Count Radetzky's 5th Hussar Regiment

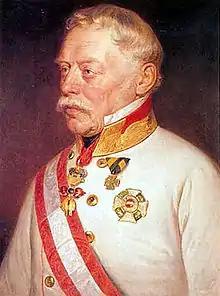
Field marshal Graf Radetzky

Certain squadrons fought at Cremona, S Giuliano, Fressonara, Acqui, and Pasturana.